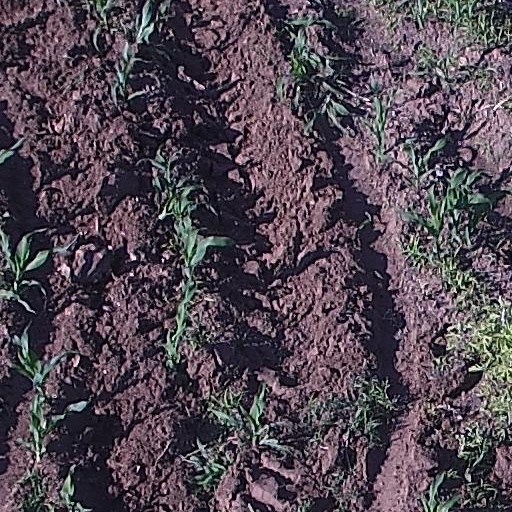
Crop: maize; corn